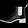
Label: Ankle boot